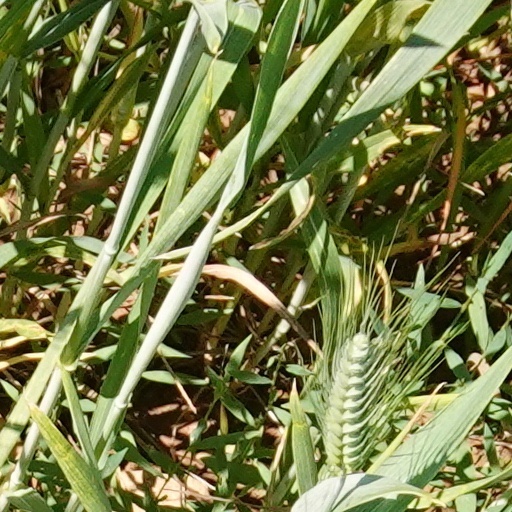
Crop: wheat